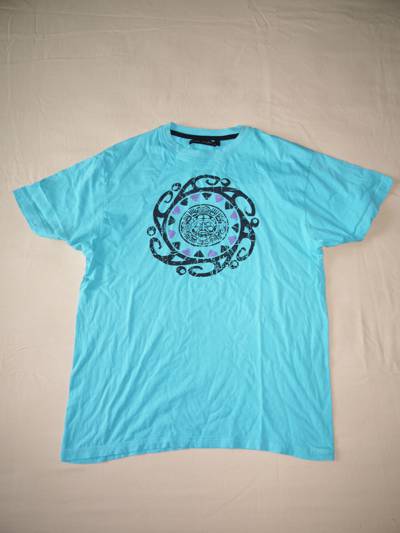
Waste category: clothes